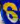
Number: 6